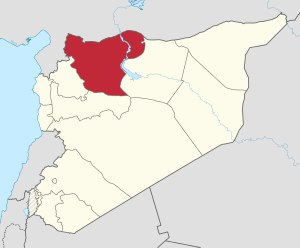
Aleppo (provins)
Provinsens beliggenhed i Syrien, med distrikterne markerede.
Aleppo er en provins i det nordlige Syrien. Provinsen grænser op til Tyrkiet. Provinsen har næsten fem millioner indbyggere og er målt i folketal Syriens største provins. Provinsen dækker 10 procent af landets areal og er hjemsted for 23 procent af befolkningen.